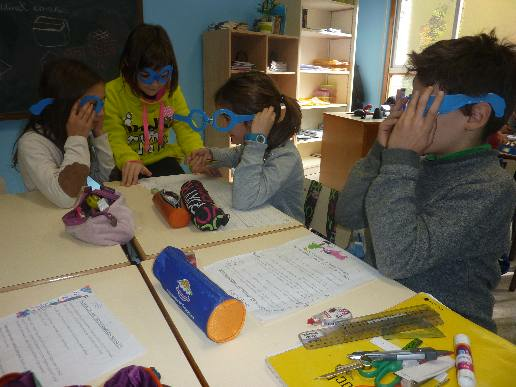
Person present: Yes